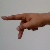
The image shows a hand gesture representing the letter 'P' in Indian Sign Language.